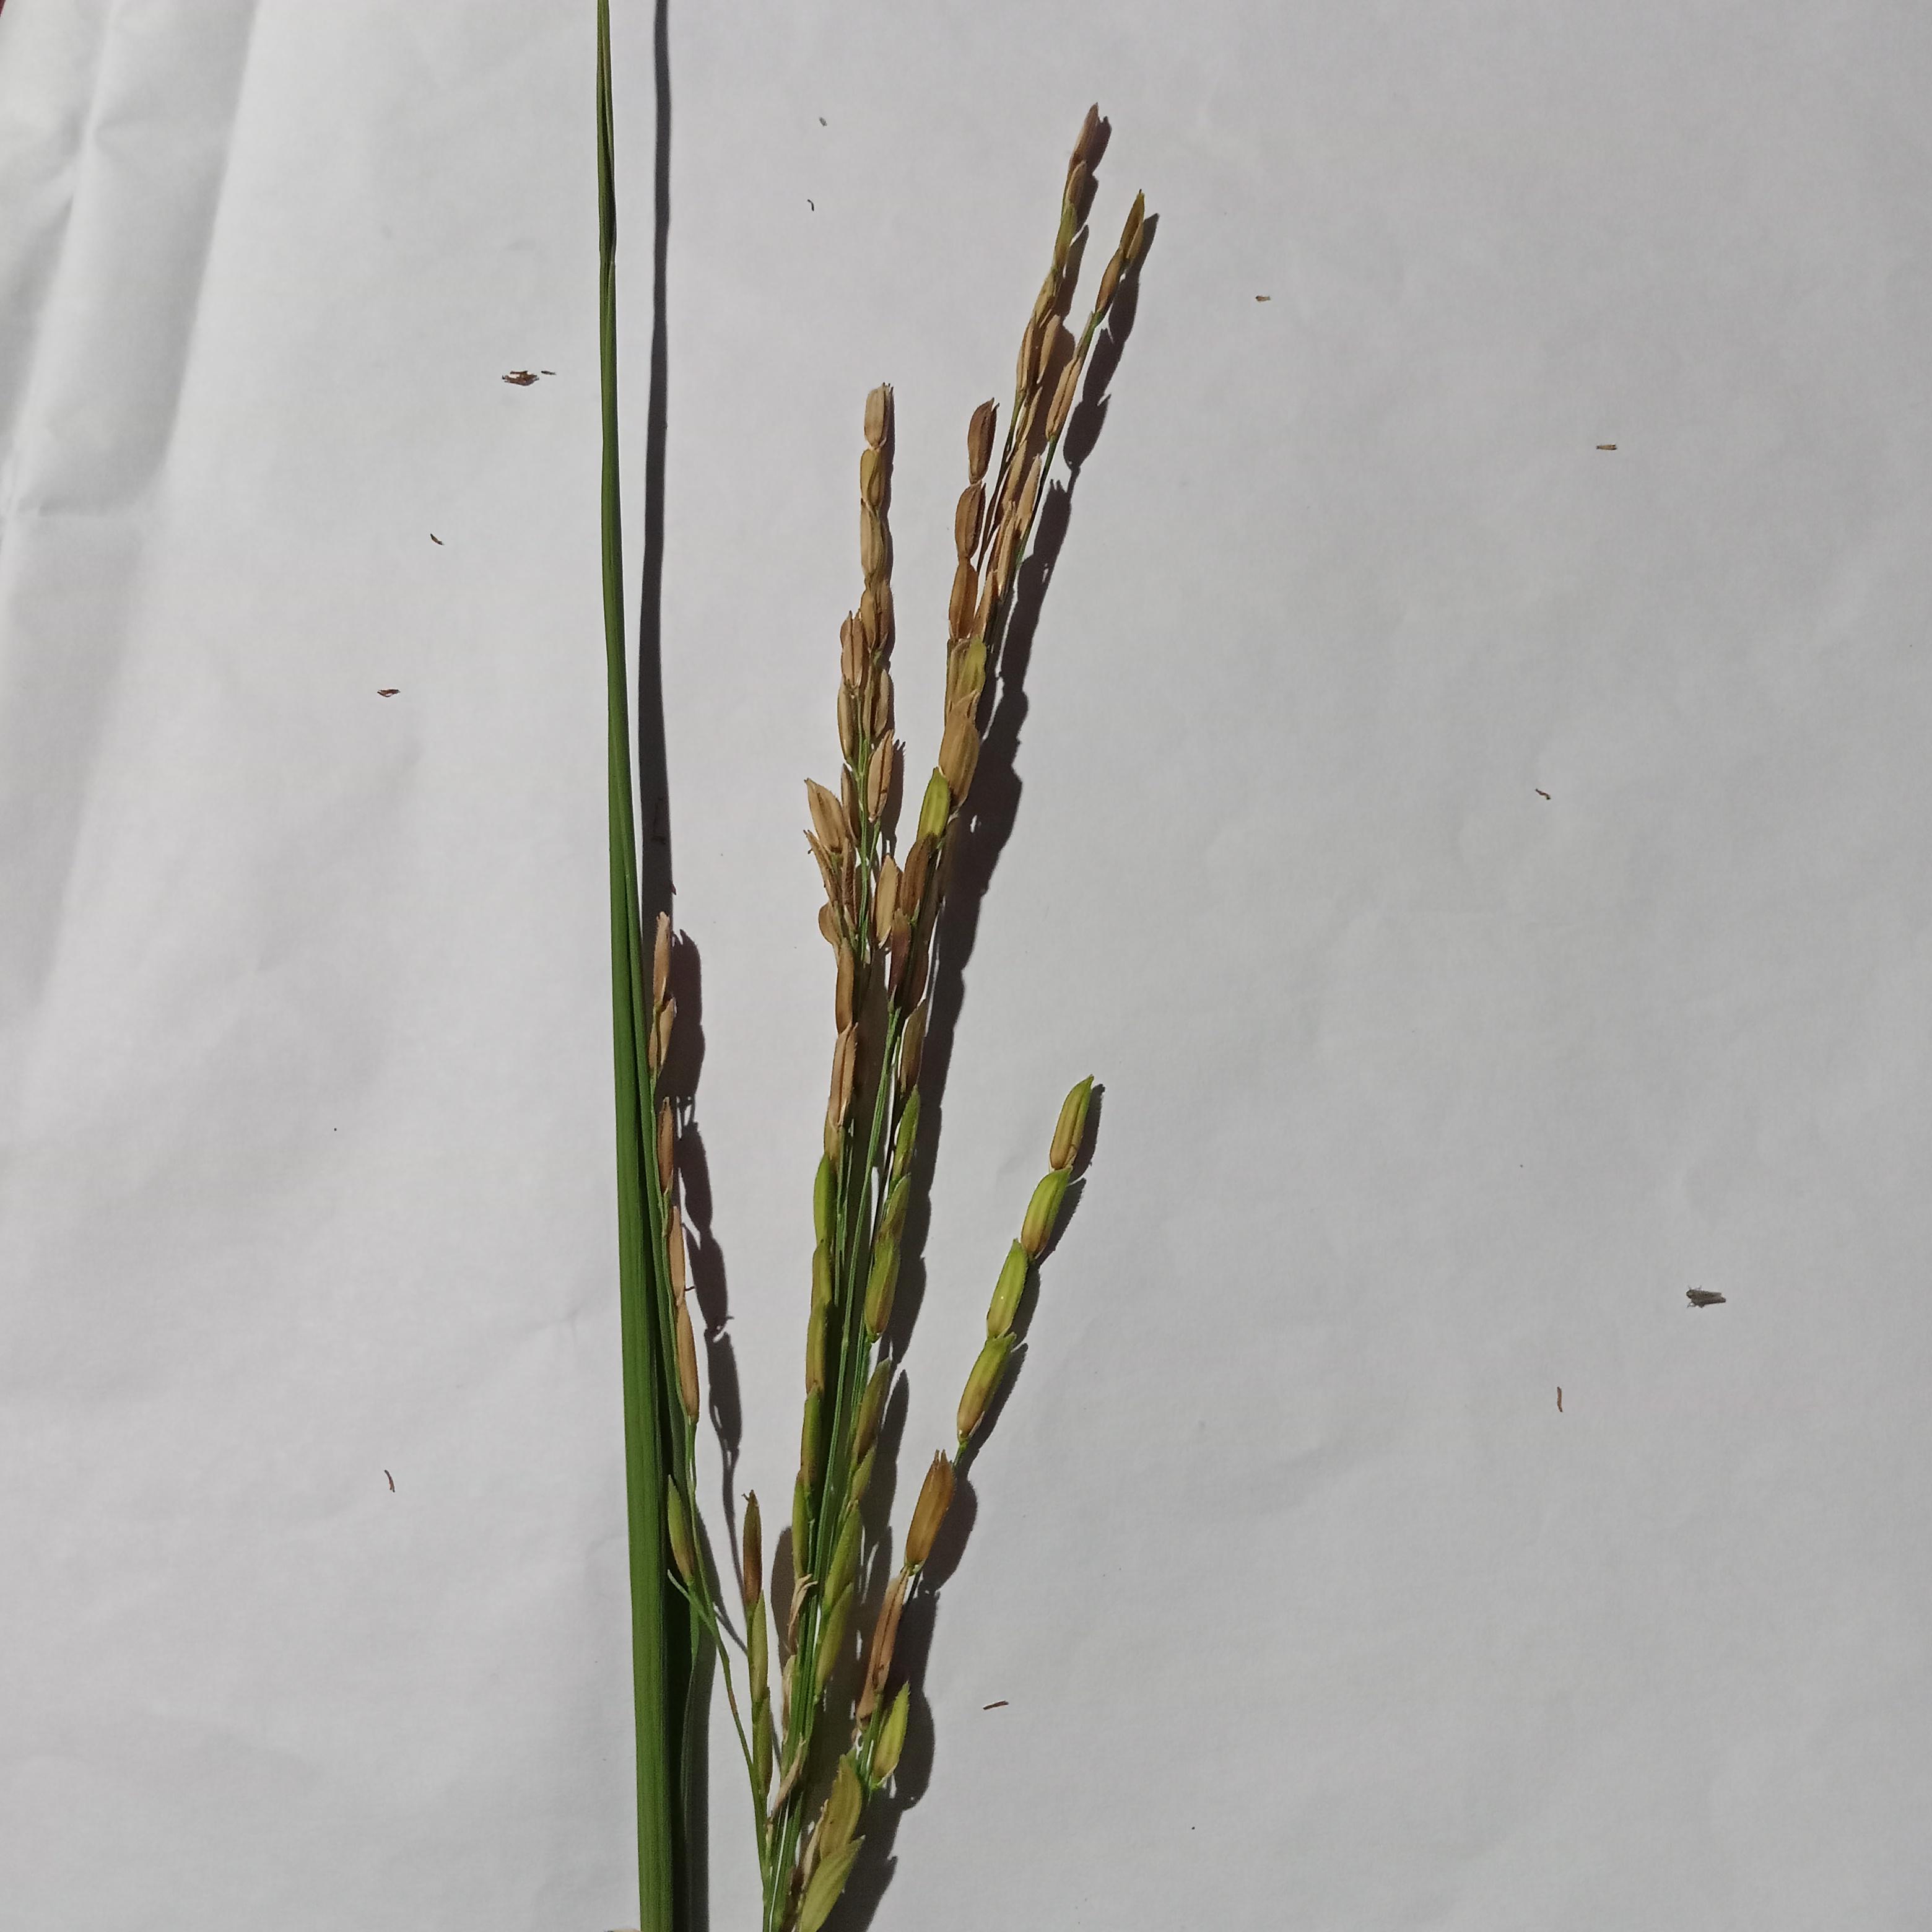
Label: Rice___Neck_Blast